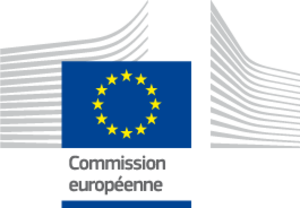
Logo de la Commission européenne, en français